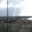
Label: bridge